PFC Lokomotiv Plovdiv

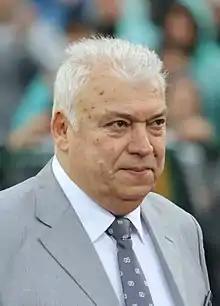
Legendary Hristo Bonev, a powerful attacking midfielder, is the appearances recordman and all-time goalscorer of the club.

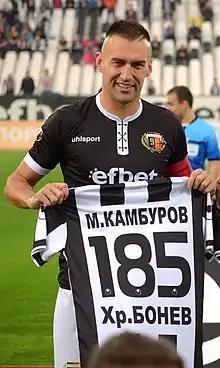
Martin Kamburov is 4-time top scorer of the First league with Lokomotiv Plovdiv.

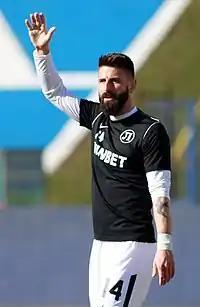
Dimitar Iliev won the award for Bulgarian Footballer of the Year in 2019 and 2020. He is the captain and the leader of the club in the recent seasons.

Hristo Bonev holds the records for most Lokomotiv Plovdiv first league appearances (404) and goals (180).